Eastern Orthodox Church

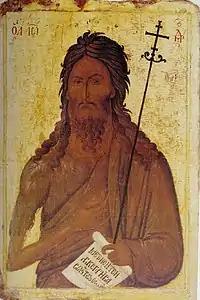
Eastern Orthodox icon of St. John the Baptist, 14th century, North Macedonia

The Eastern Orthodox Church considers itself to be both orthodox and catholic. The doctrine of the Catholicity of the Church, as derived from the Nicene Creed, is essential to Eastern Orthodox ecclesiology. The term "Catholicity of the Church" (Greek: ) is used in its original sense, as a designation for the universality of the Christian Church, centred around Christ. Therefore, the Eastern Orthodox notion of catholicity is not centred around any singular see, unlike the Catholic Church which has one earthly centre.